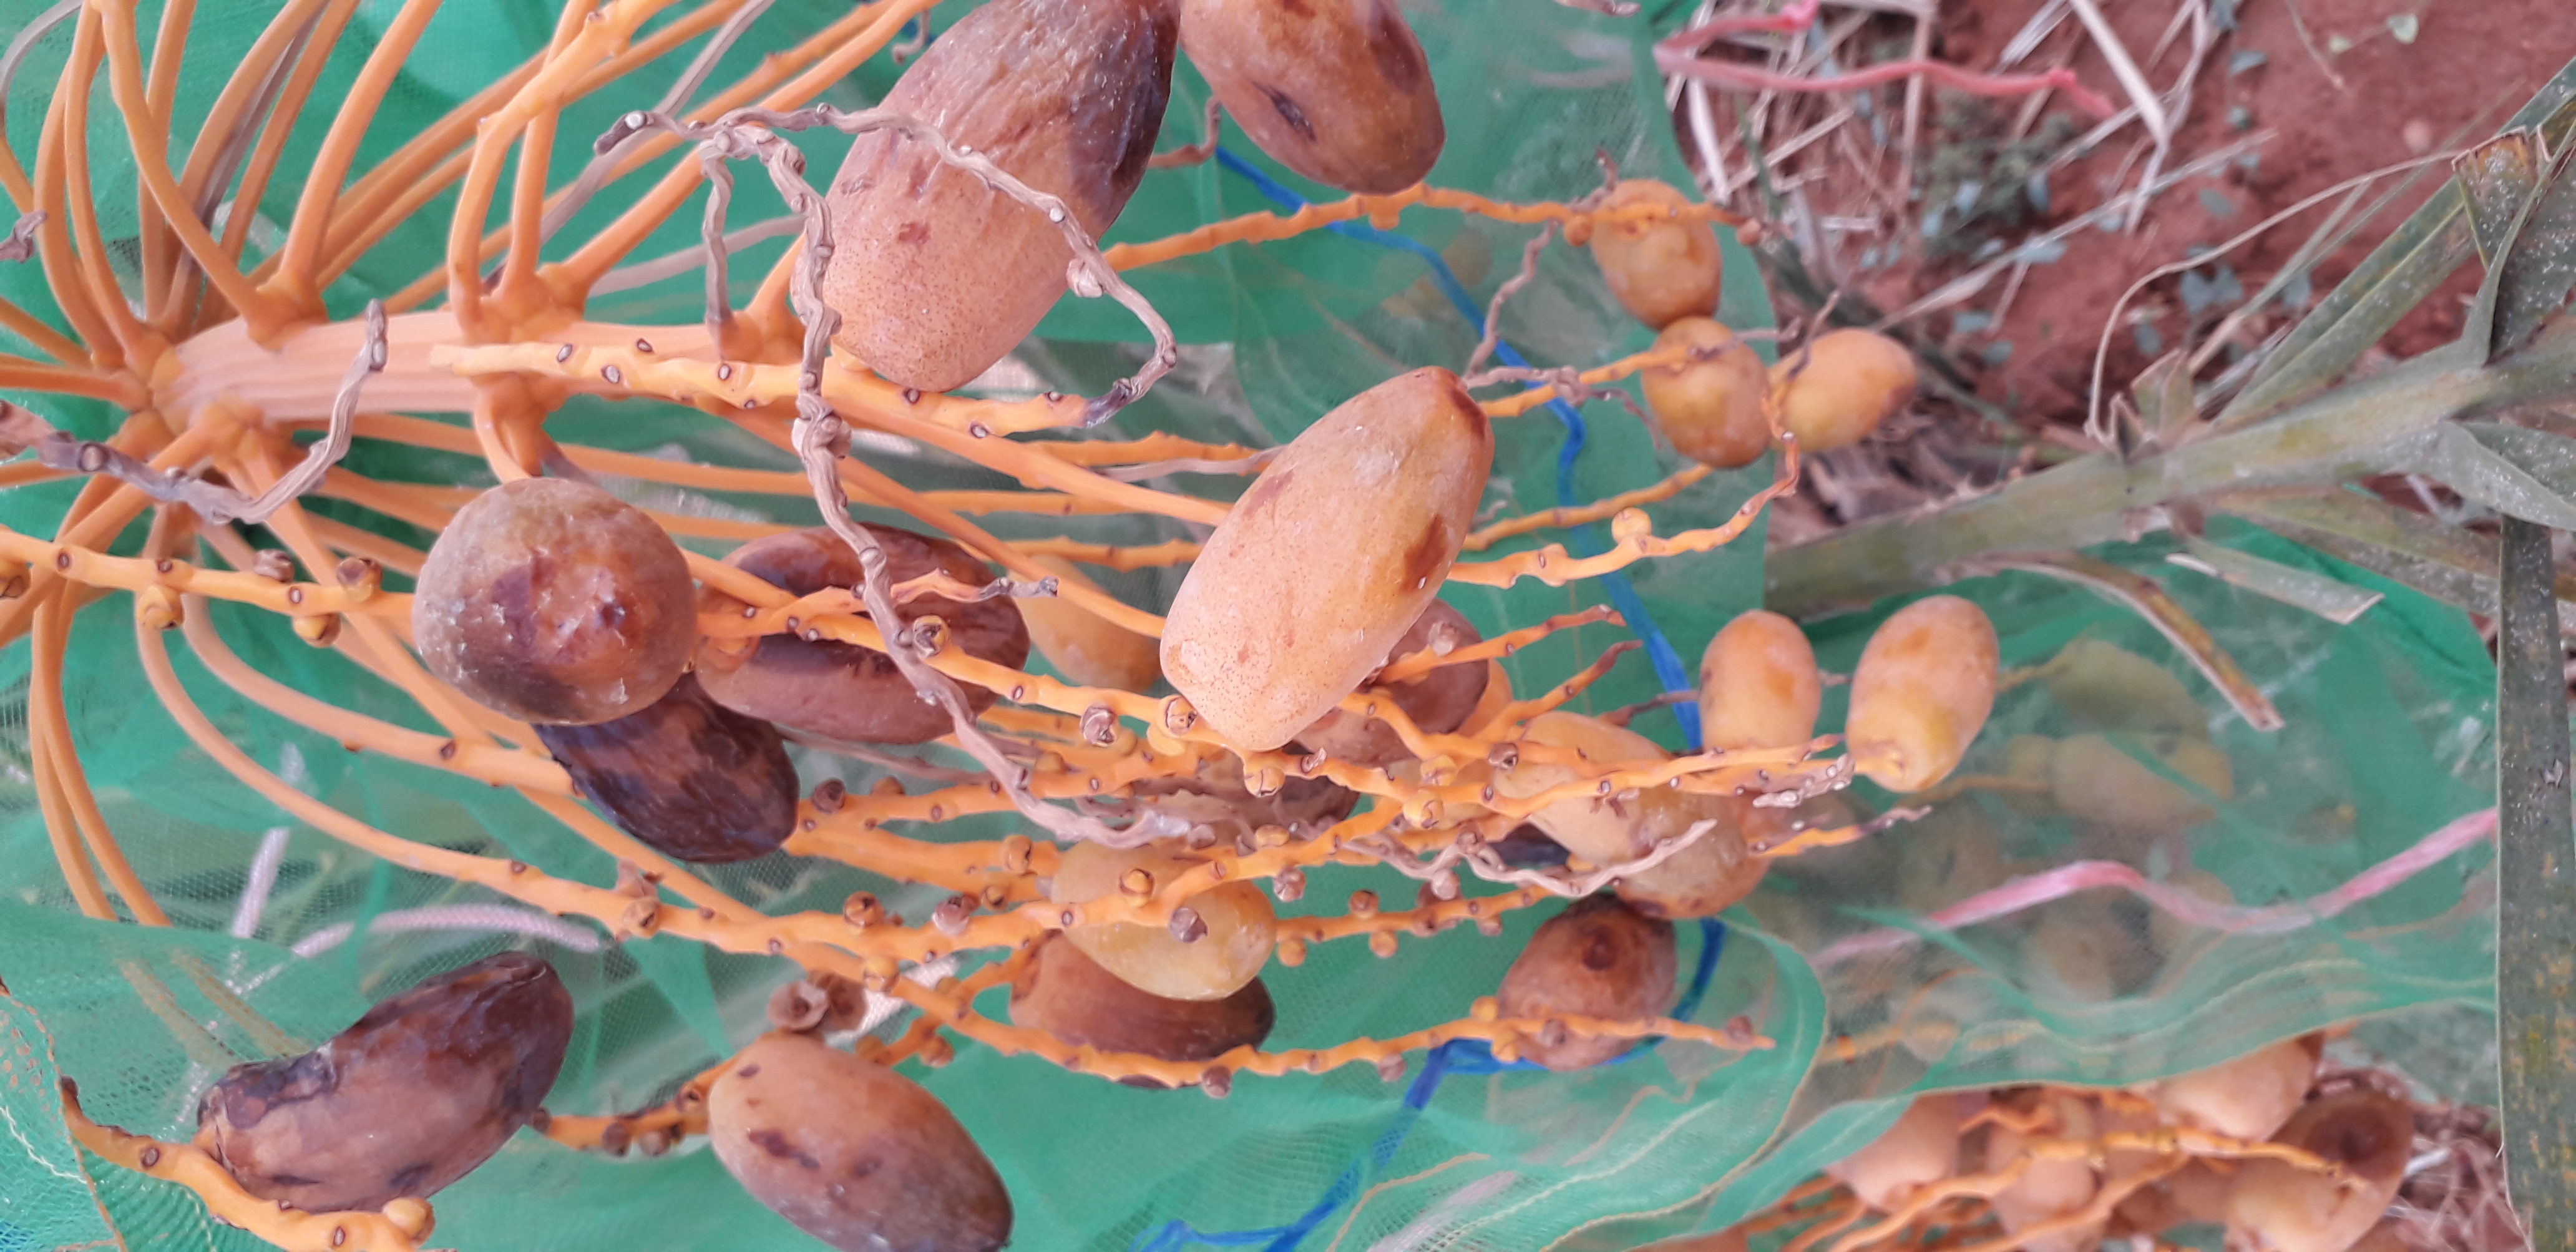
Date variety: Boumajhoul